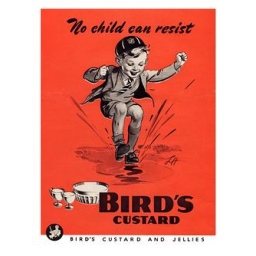
birds custard boy jumping in puddle